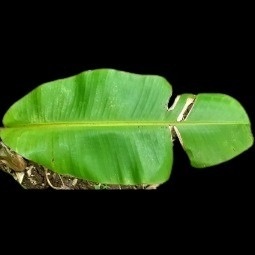
Label: Calcium